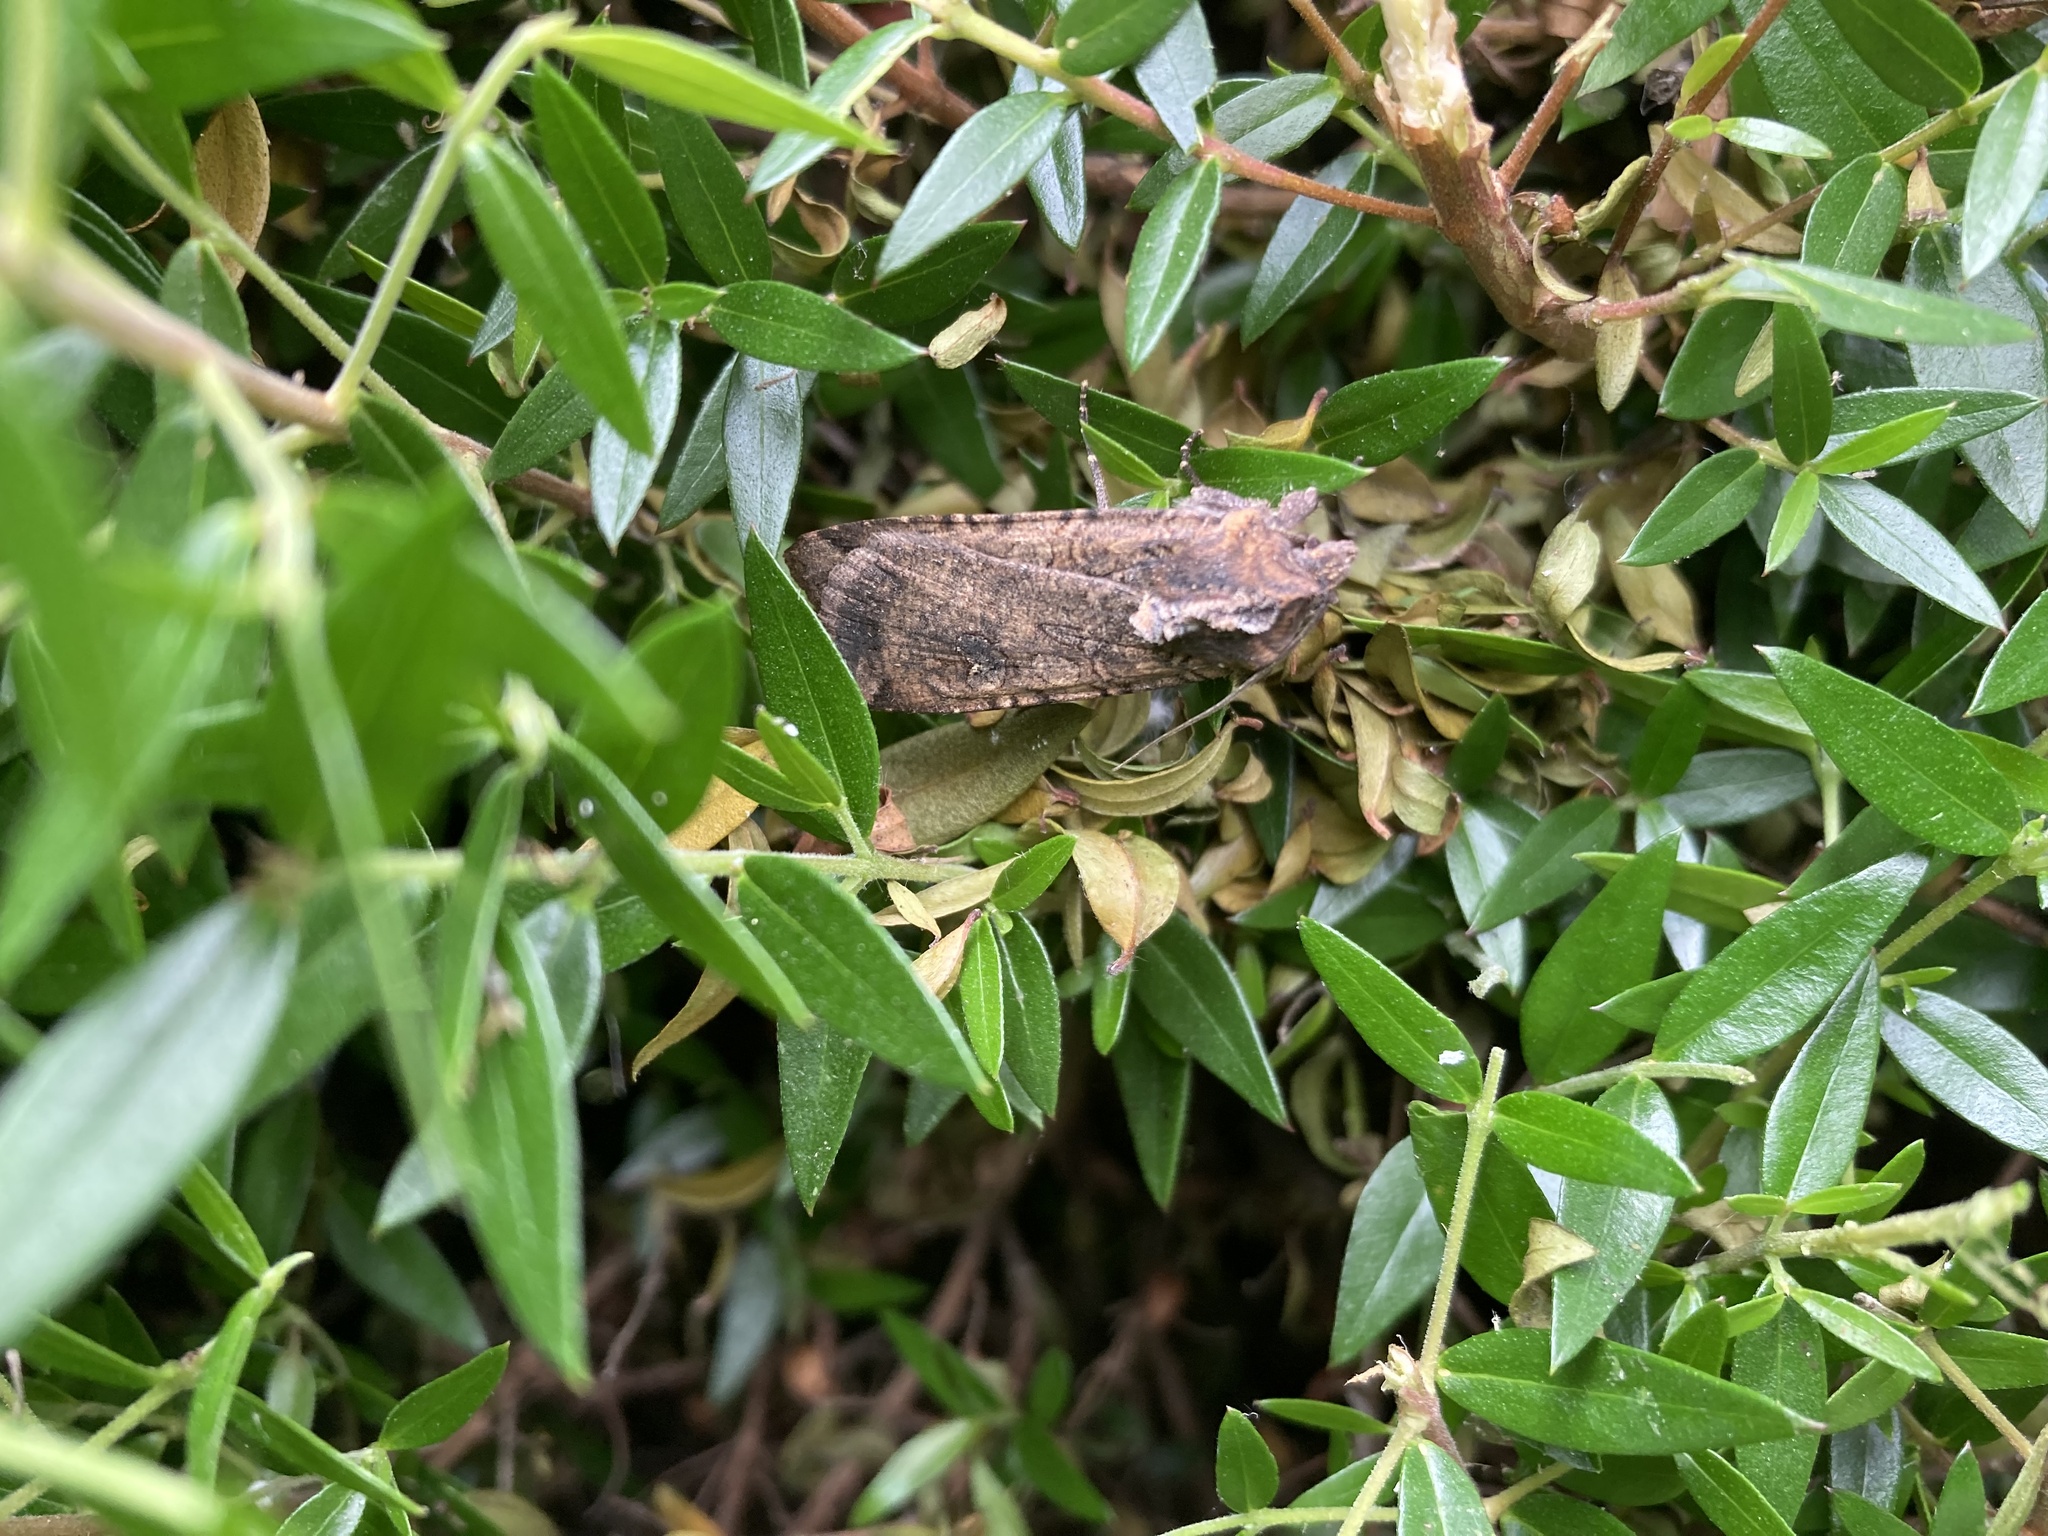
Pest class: cutworms